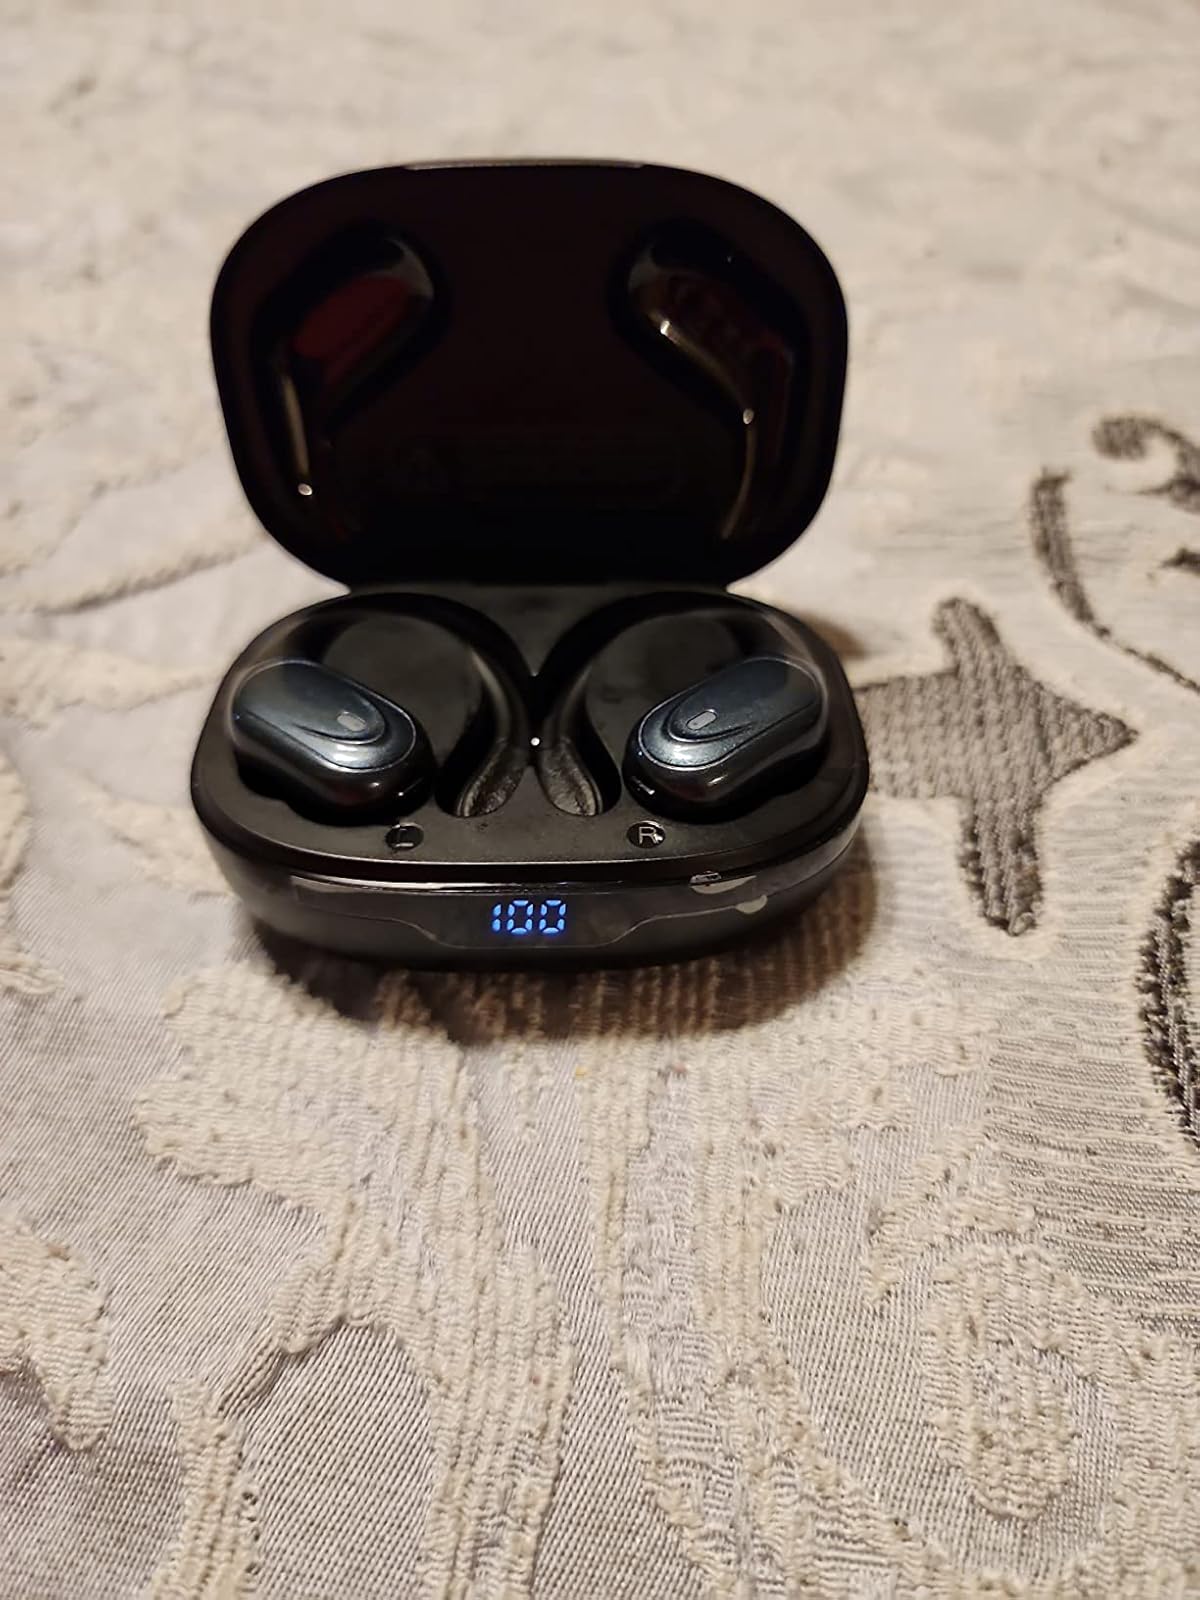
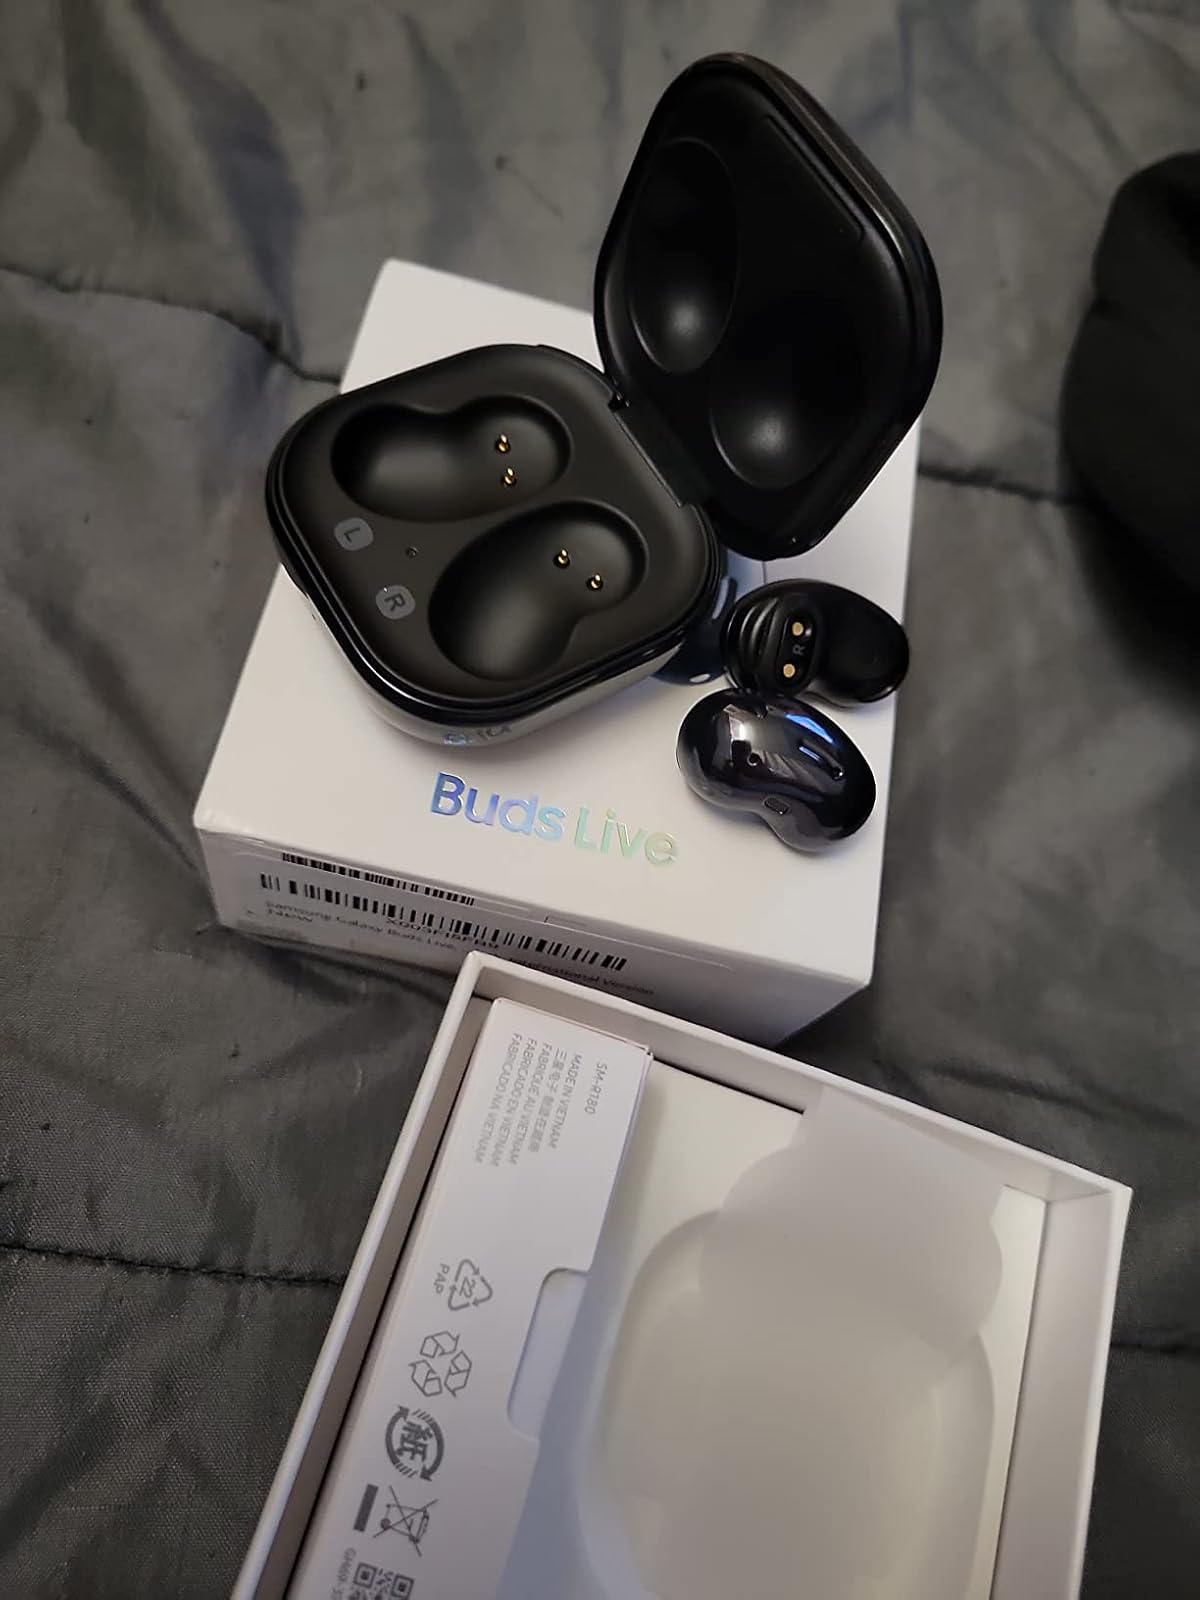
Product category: earbuds
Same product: no